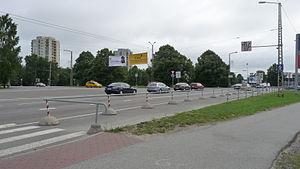
L’arrondissement de Haabersti est l'un des huit arrondissements de Tallinn en Estonie.